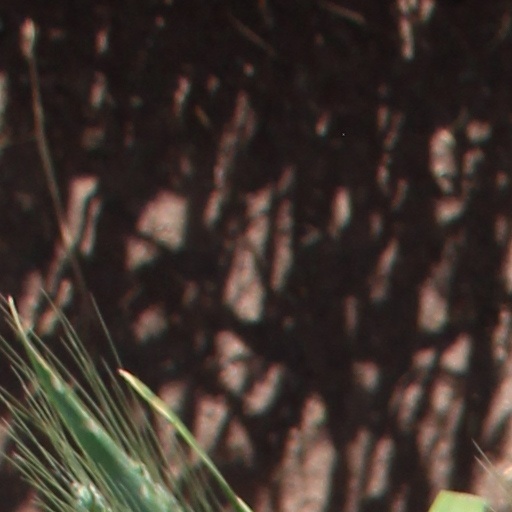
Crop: wheat